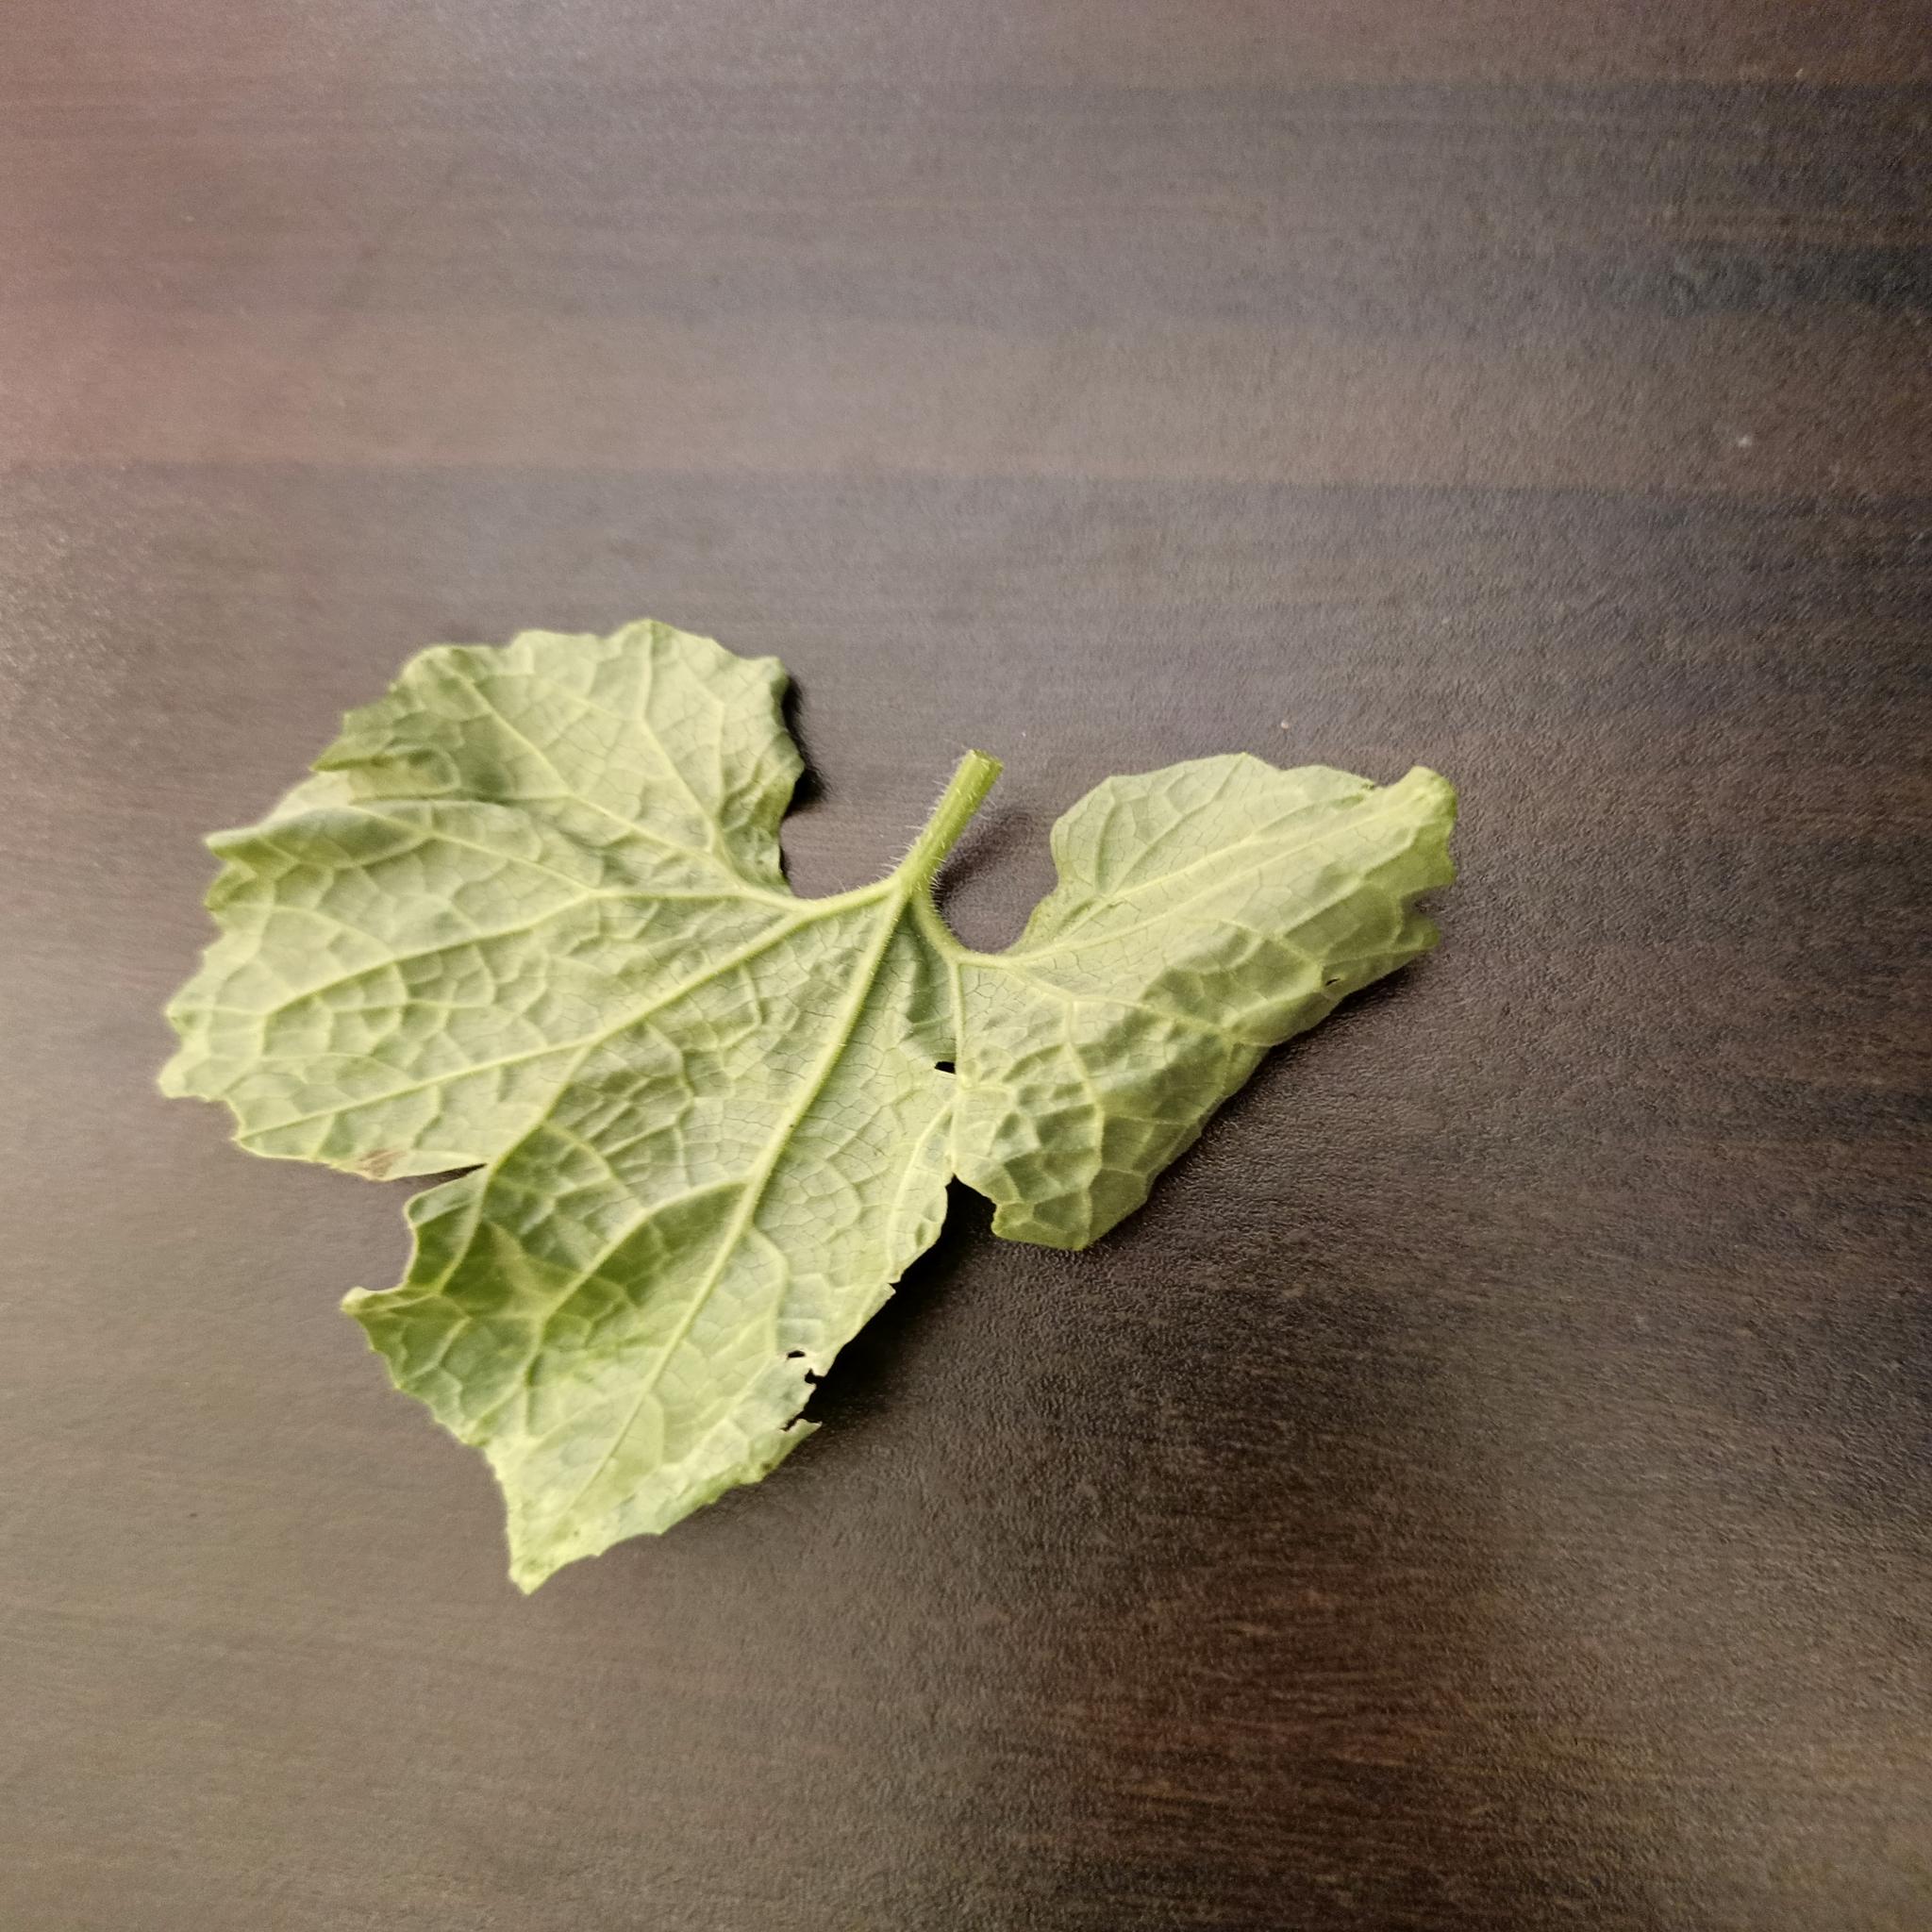
Label: Leaf curl